Upasani Maharaj

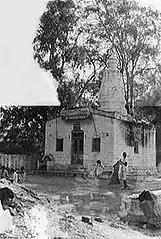
Khandoba Temple, near Shirdi, India

Kashinath followed the instruction for more than a year. He took very little food or fluid and no outdoor exercise, except to attend "arti". The small temple was devoid of light, there was an excess of dust and dirt, and scorpions and snakes made their abode in it. Yet in these conditions he was subject to intense altered states of consciousness. Eventually, Kashinath came out of the temple and began to engage in hard menial labour. Alone, he would run a sugar-cane crusher, draw water for a farm, plough a field, and crush stones to small bits. During the year in the temple he had been silent, but now he began to speak. His moods seemed erratic to those who observed him, and some who approached him were abused or even beaten.